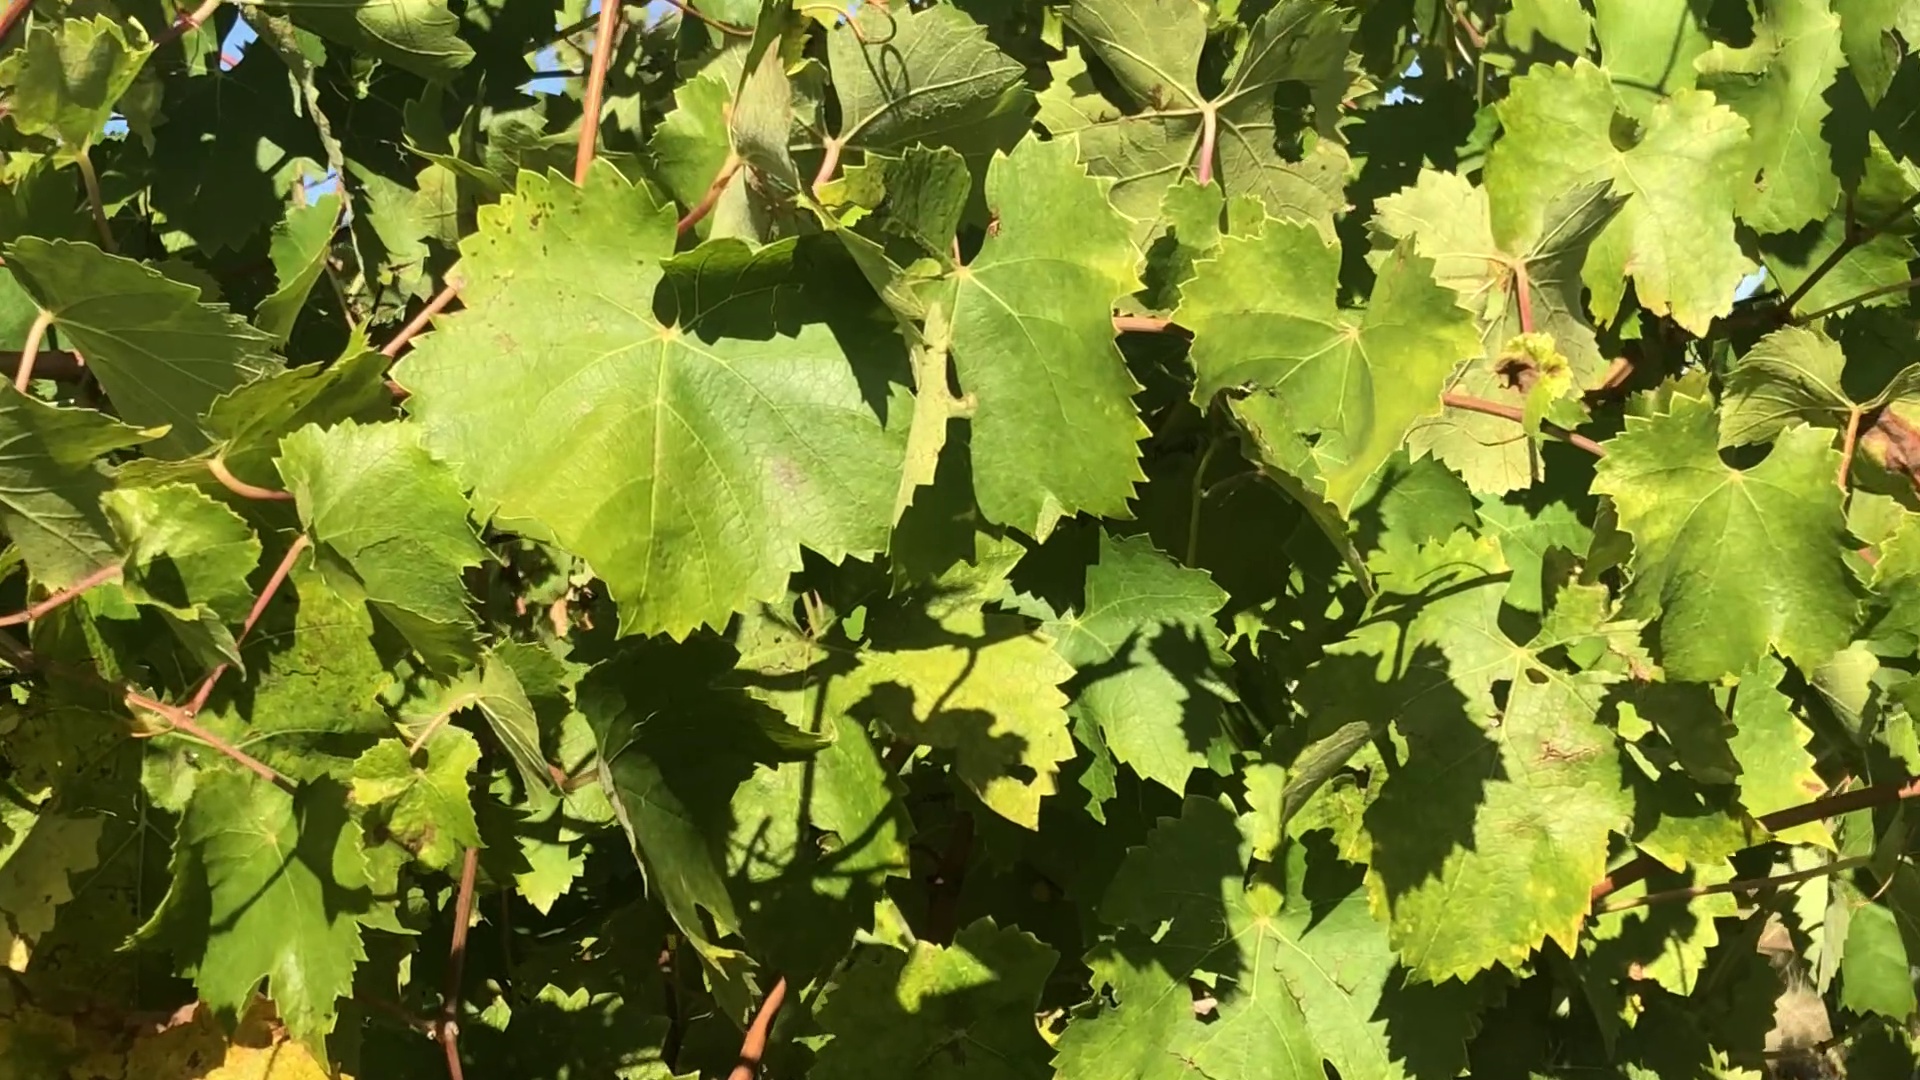
Label: healthy